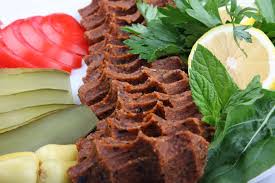
Yemek: cig_kofte